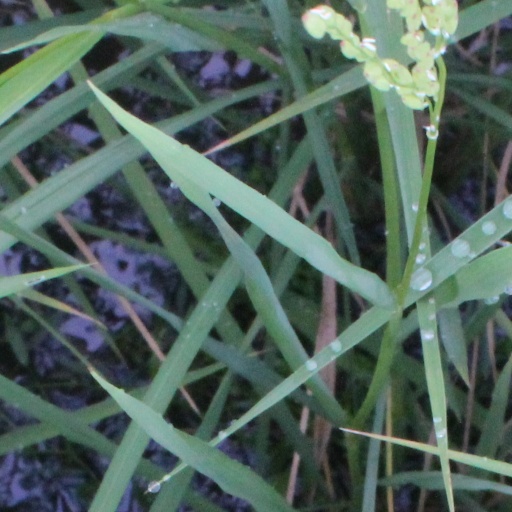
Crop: rice